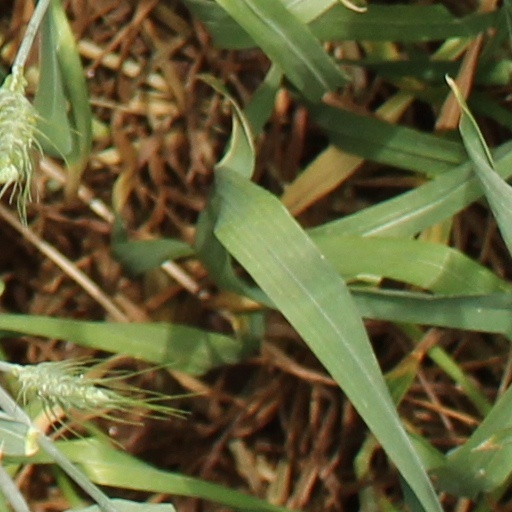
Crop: wheat